Versace on the Floor

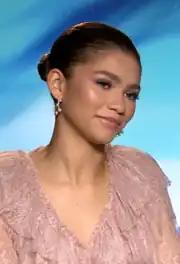
Zendaya appears in the video.

On August 13, 2017, Bruno Mars asked on Twitter: "What you thought I wasn't gonna shoot a video for this silky summer jam?" Later, he teased a short preview of the video at the 2017 Teen Choice Awards during his acceptance video after winning Teen Choice Visionary Award. During the ceremony, the music video for "Versace on the Floor", featuring American actress and singer Zendaya, directed by Cameron Duddy and Mars, premiered. Zendaya said she was asked by Mars to participate in the video.